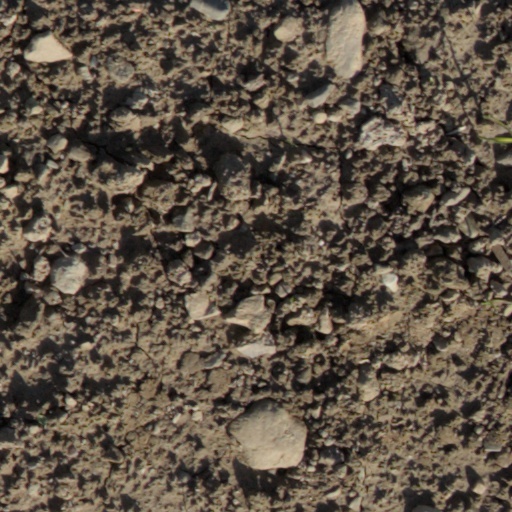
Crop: wheat